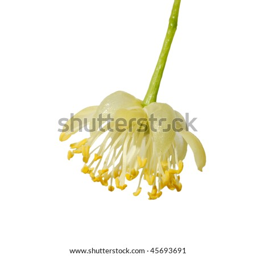
flowers on a white background , isolated